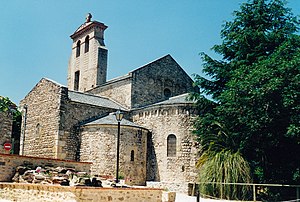
Saint-André (Pyrénées-Orientales)
Saint-André er en by og kommune i departementet Pyrénées-Orientales i Sydfrankrig. Saint-André ligger i det gamle landskab Roussillon, som er den franske del af Catalonien.